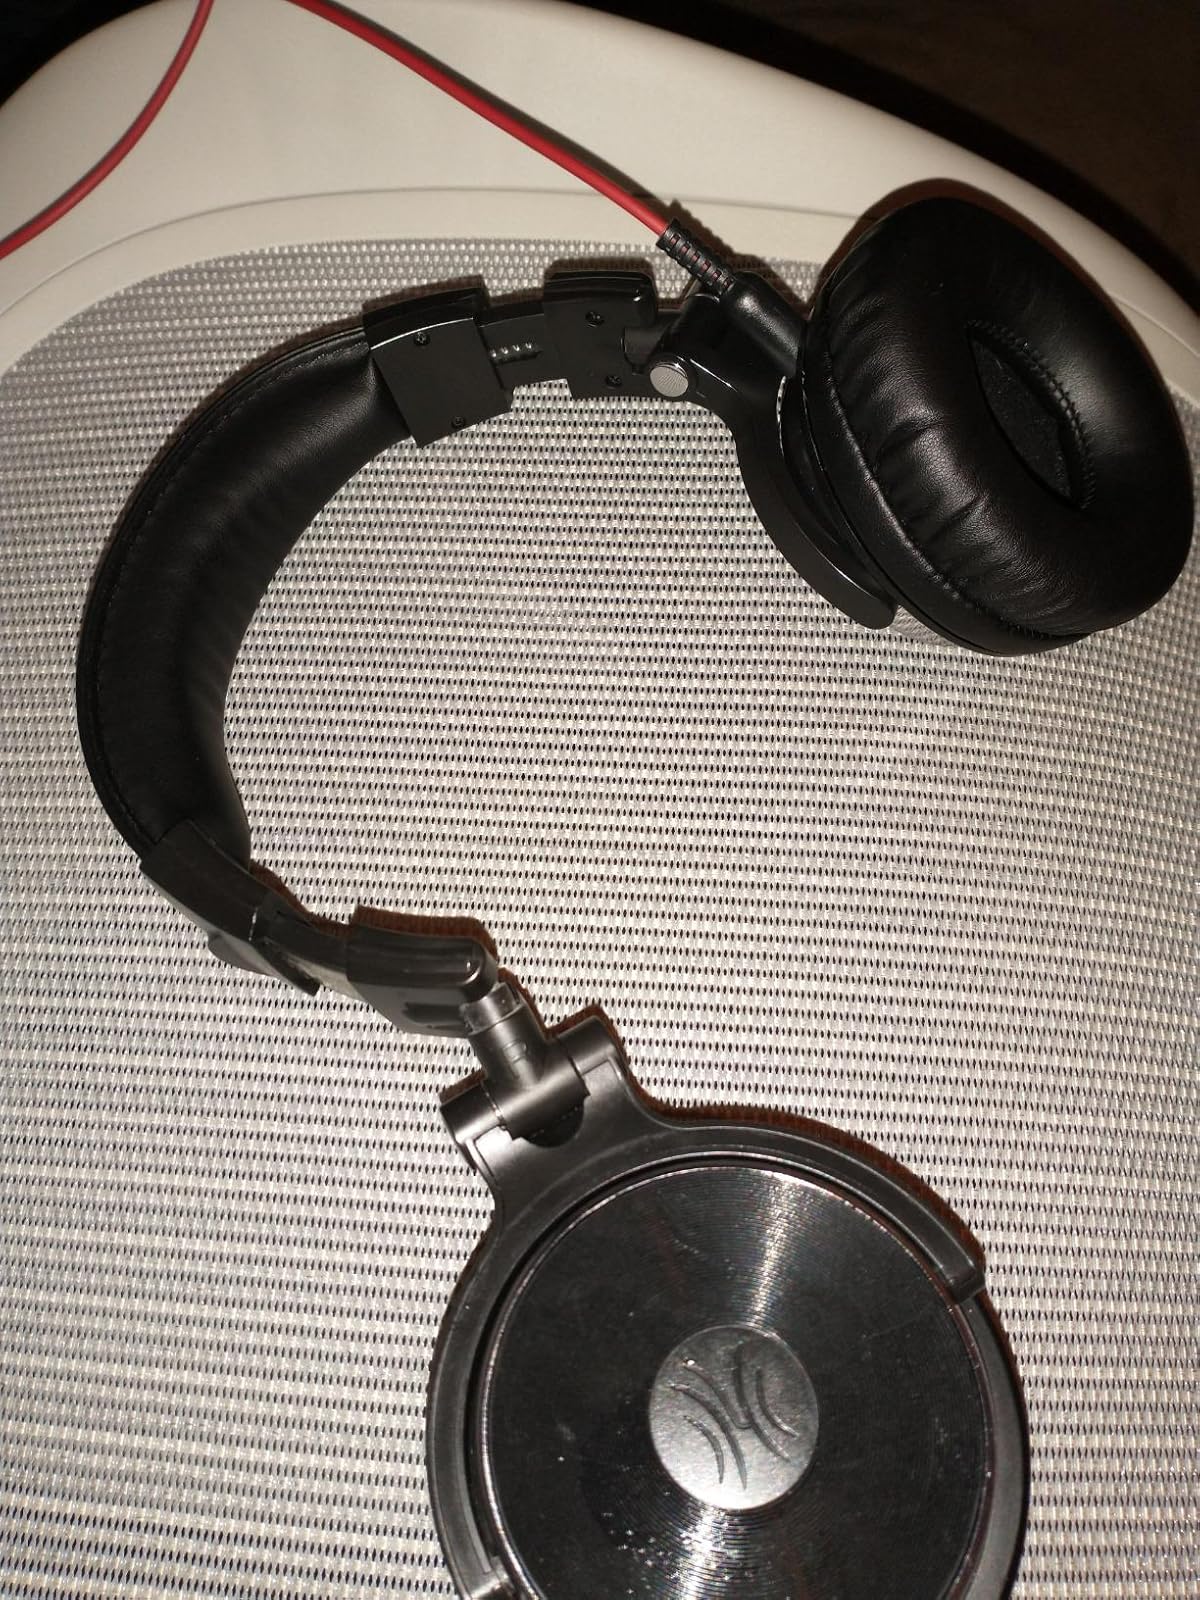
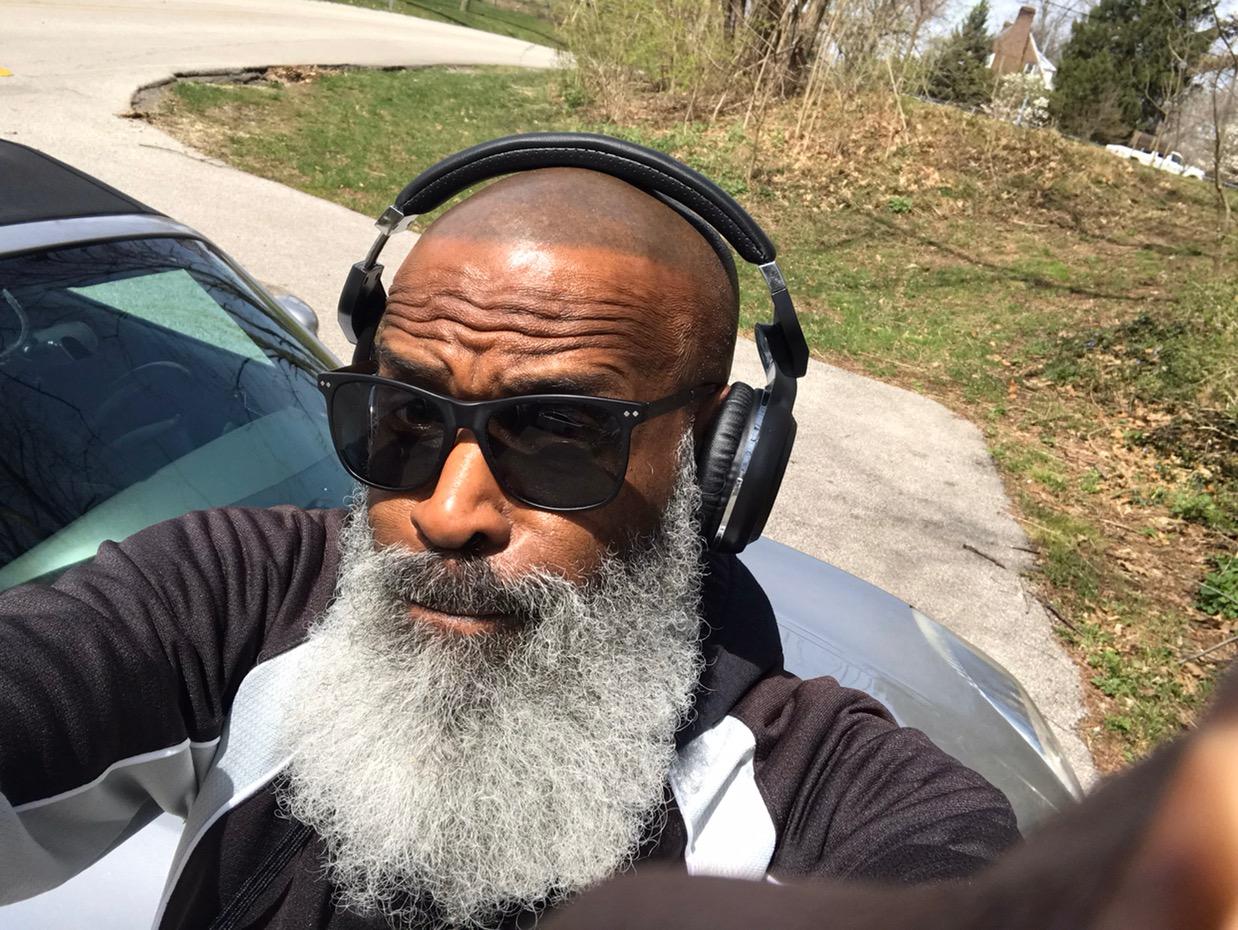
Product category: headphones
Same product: no